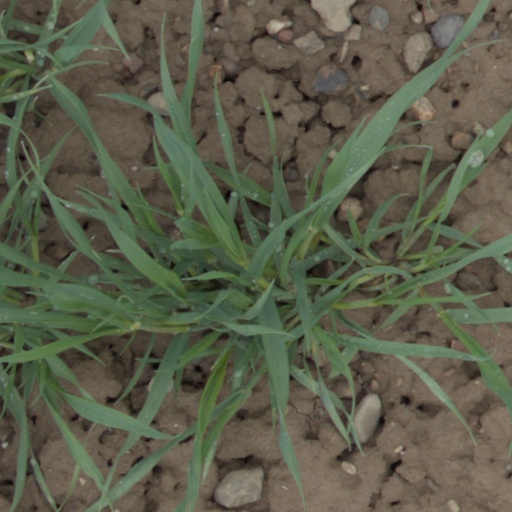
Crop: wheat